Robert Digby (Royal Navy officer)

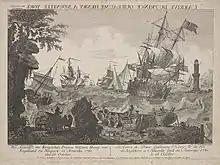
The "Prince George", Digby's flagship arrives in New York on 16 Oct 1781, the 17 year old Prince William Henry is a member of the crew

Digby was the third son of Charlotte Fox and the Hon. Edward Digby, eldest son of William Digby, 5th Baron Digby. He entered the navy aged twelve or thirteen, and became Captain of HMS Solebay (1742) at the age of 23 in 1755, and was present at the 1757 Raid on Rochefort the 1758 Raid on St Malo, and Capture of Gorée, and at the Battle of Quiberon Bay 1759 November 20 as Captain of HMS Dunkirk (1754). He transferred to HMS Trident in March 1777, and the following month to HMS Ramillies, in which he was present at the Battle of Ushant.